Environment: real
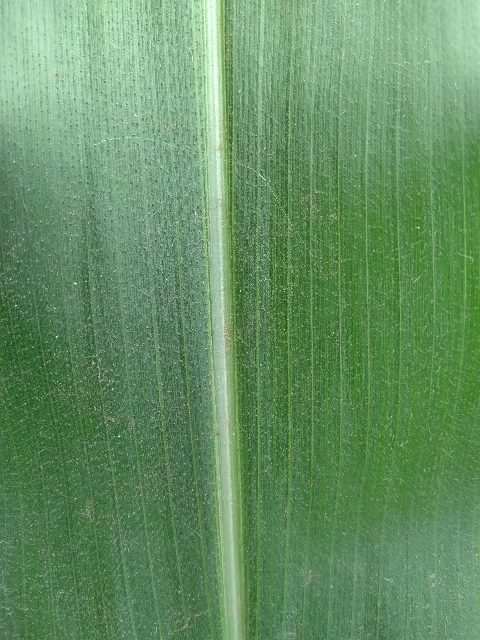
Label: healthy